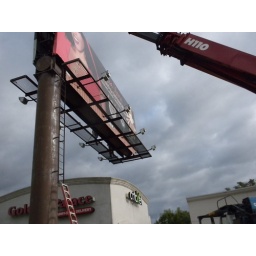
Shot from the car at a stop light, shooting blind over the roof.